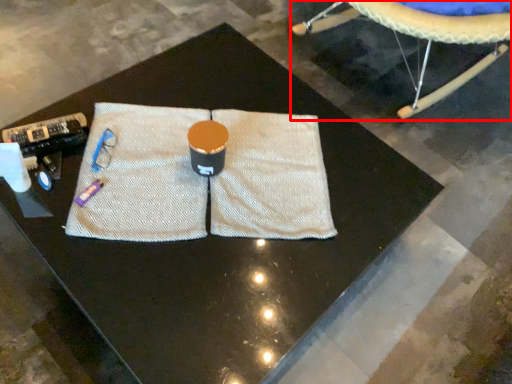
Question: From the image's perspective, where is swivel chair (annotated by the red box) located relative to yoga mat? Select from the following
(A) above
(B) below
Answer: A